Transgender history

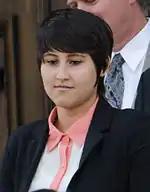
Estefan Cortes-Vargas, an Albertan legislator who announced in 2015 that they are non-binary

In 1970, Dianna Boileau underwent sex reassignment surgery at Toronto General Hospital, becoming possibly the first in Canada to do so. Over the following two years, Boileau shared her story with a number of press outlets and published a 1972 memoir, "Behold, I Am a Woman", before retreating from the public eye.